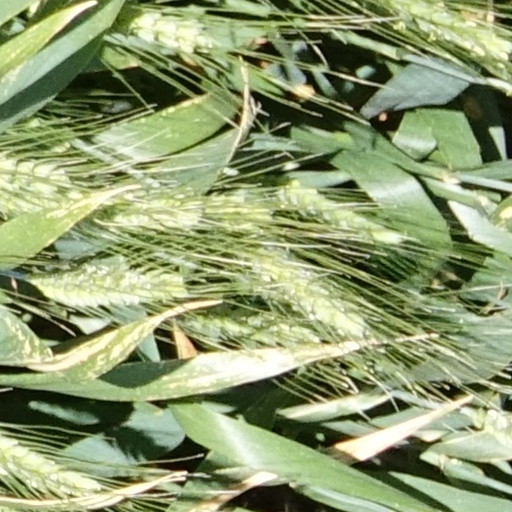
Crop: wheat